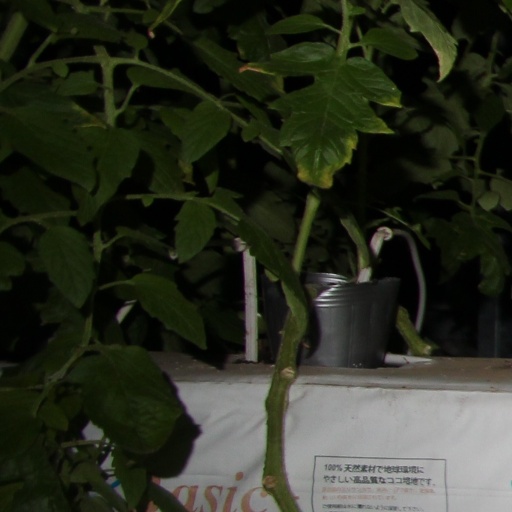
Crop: tomato